Kerak telor

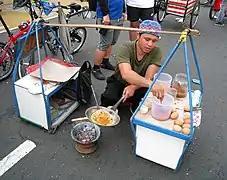
Kerak telor vendor in Jakarta, Indonesia

Kerak telor is made freshly in front of customers. A small amount of glutinous rice is placed on a small wok and heated over a charcoal fire. Then, an egg (either chicken or duck) is added and mixed in with spices. No cooking oil is used, so the omelette sticks to the wok and allows the vendor to hold it upside down toward the fire, until it is cooked. Afterward, serundeng, dried salted shrimp, and fried shallots are sprinkled on top.